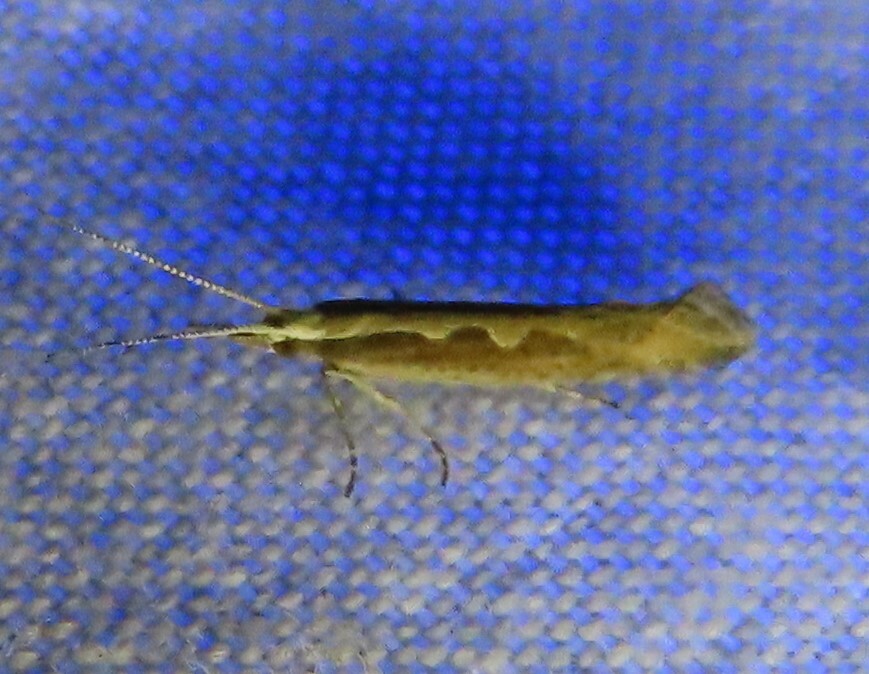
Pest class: diamondback_moth